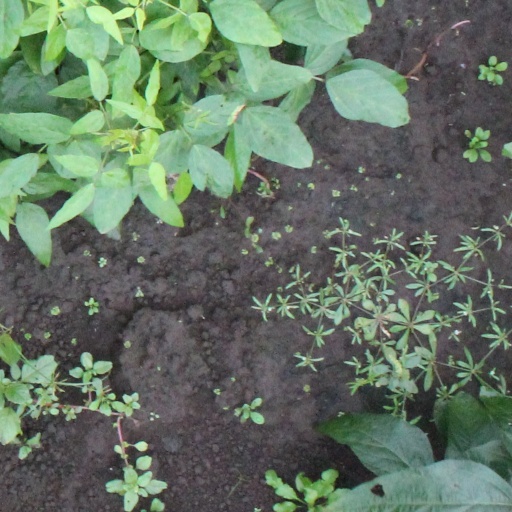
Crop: soybean